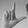
ASL letter: L